Regent Terrace

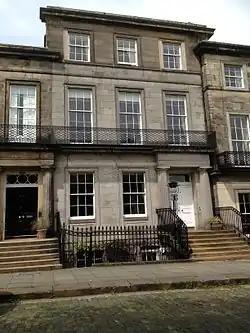
22 Regent Terrace, residence of the French royal family in exile (1830–1833)

The first resident was Isaac Bayley, a solicitor in the Supreme Courts of Scotland, who occupied number 13 Regent Terrace in 1826. Bayely's father-in-law Dr. George Husband Baird, principal of Edinburgh University, also lived there towards the end of his life. Louis Antoine, Duke of Angoulême (the elder son of Charles X of France, last king of the House of Bourbon and hence the last Dauphin of France) and his wife Madame Royale, (the daughter of Louis XVI of France and Marie Antoinette), moved into what is now 22 (then 21) Regent Terrace in 1830. The widowed "duchesse de Berry", sister in law of the Duke of Angoulême, also lived at what is now 12 (then 11) Regent Terrace at that time. Her young son, Henri, Count of Chambord grandson of Charles X and next in line after the Duke of Angoulême, is said to have wept bitterly when his family left for Austria in 1832 as he had become very attached to Scotland.